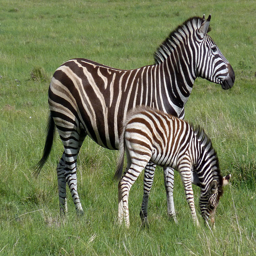
Zebra and her colt eating grass on the savanna.
An adult and baby zebra in a grassy area.
An adult zebra standing with a young zebra in a grassy field.
Two zebra standing next to each other on a field.
Two zebras, one young, one old, graze on a grassy plain.